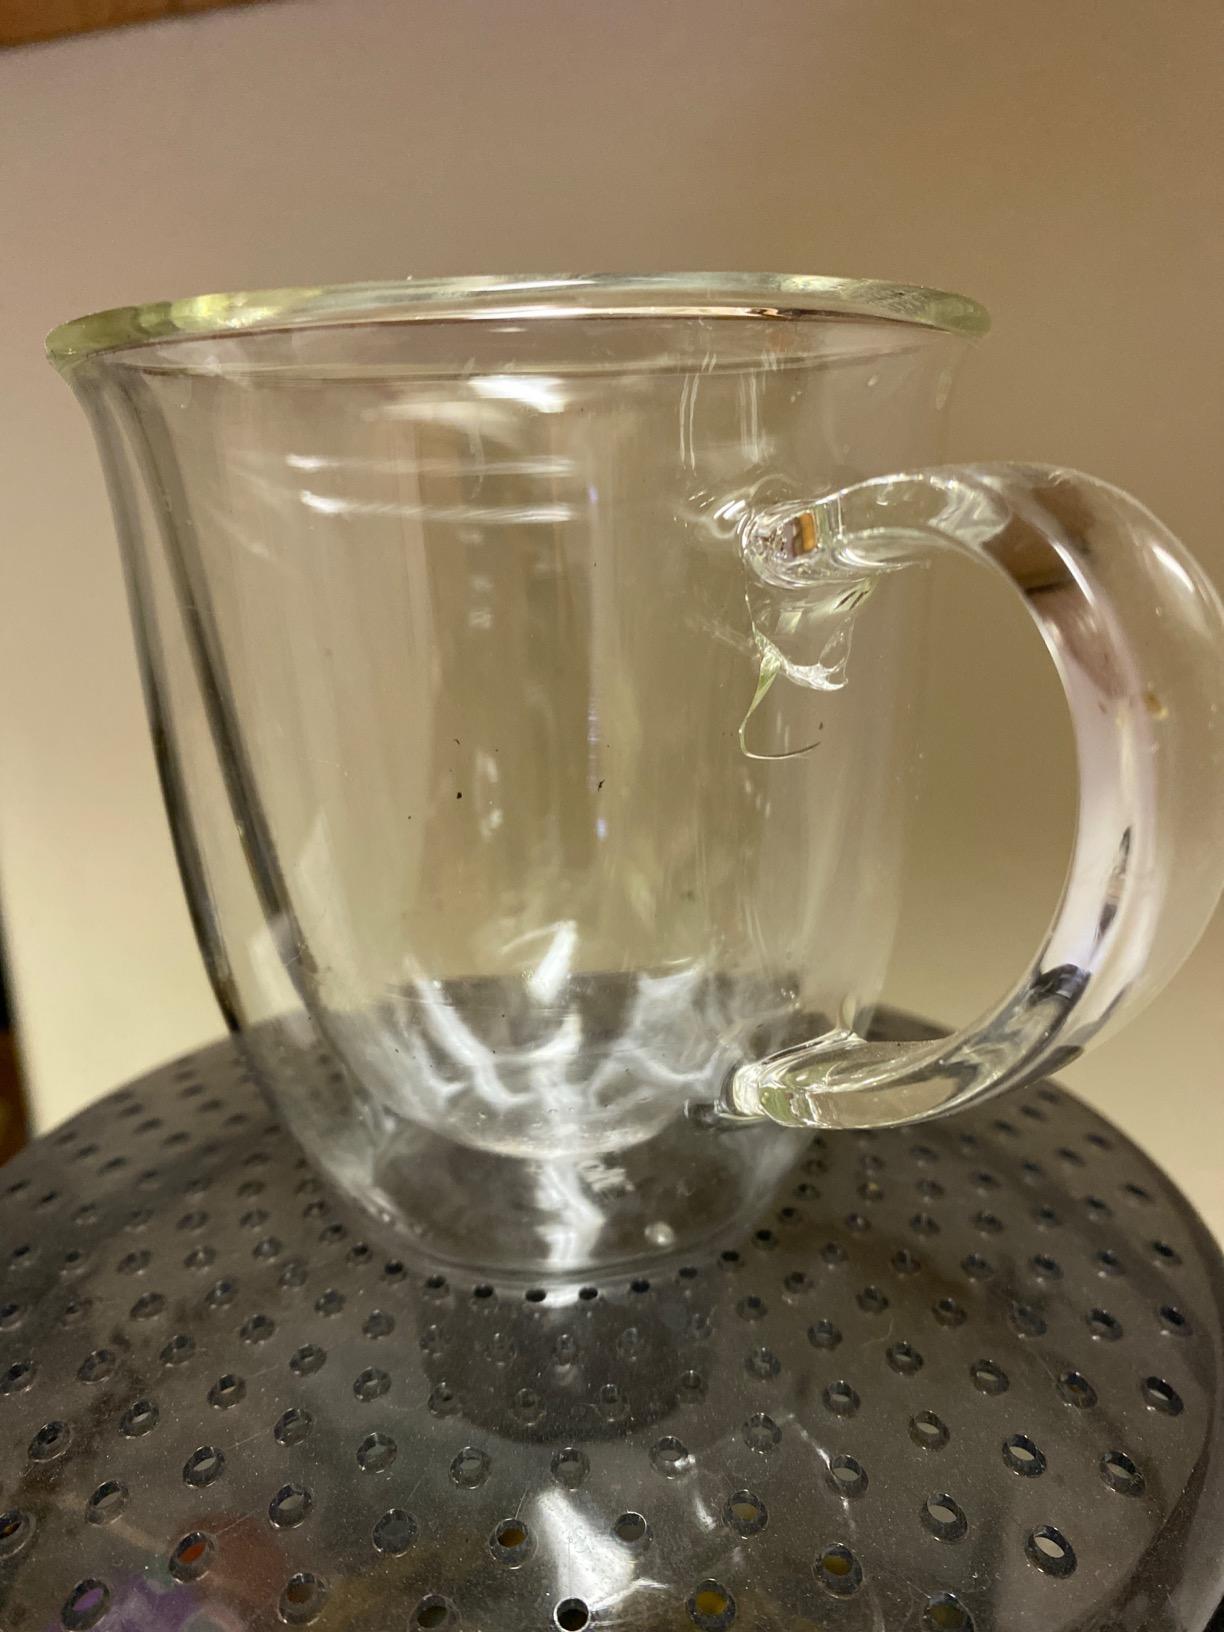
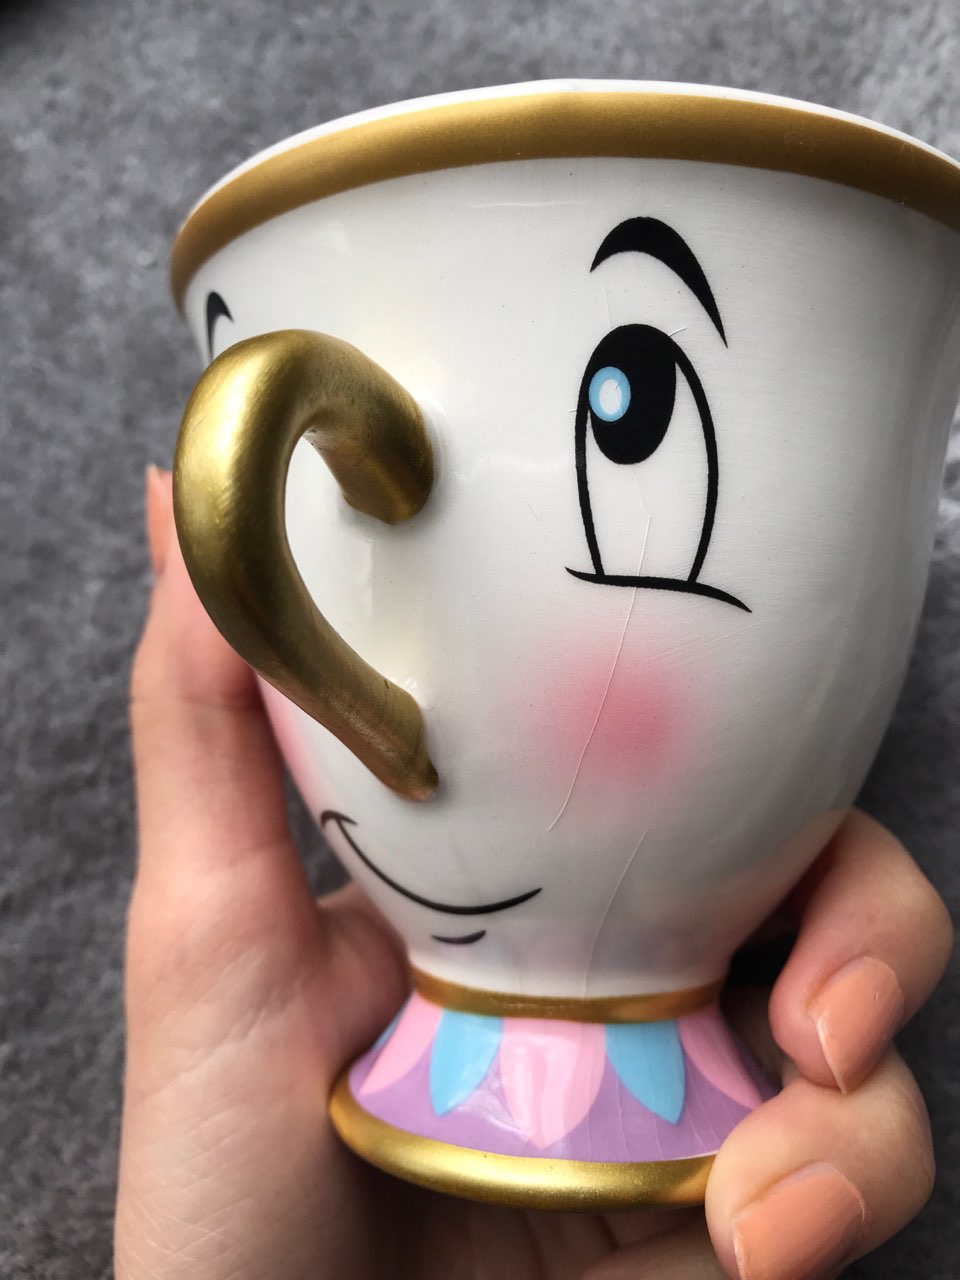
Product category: items_mug
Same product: no